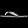
Label: Sandal